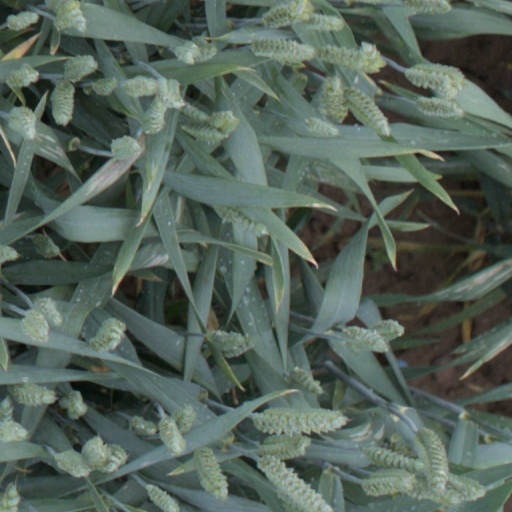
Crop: wheat